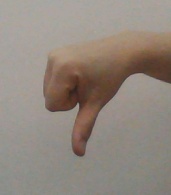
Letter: waw